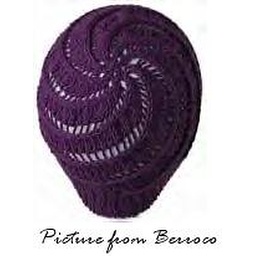
hat I made my sister in black